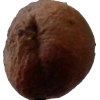
Label: peach